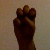
The image shows a hand gesture representing the letter 'E' in Indian Sign Language.